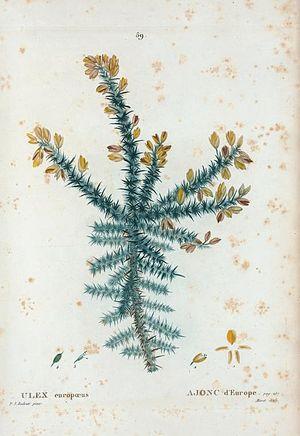
Ulex europaeus = Ajonc d'Europe.